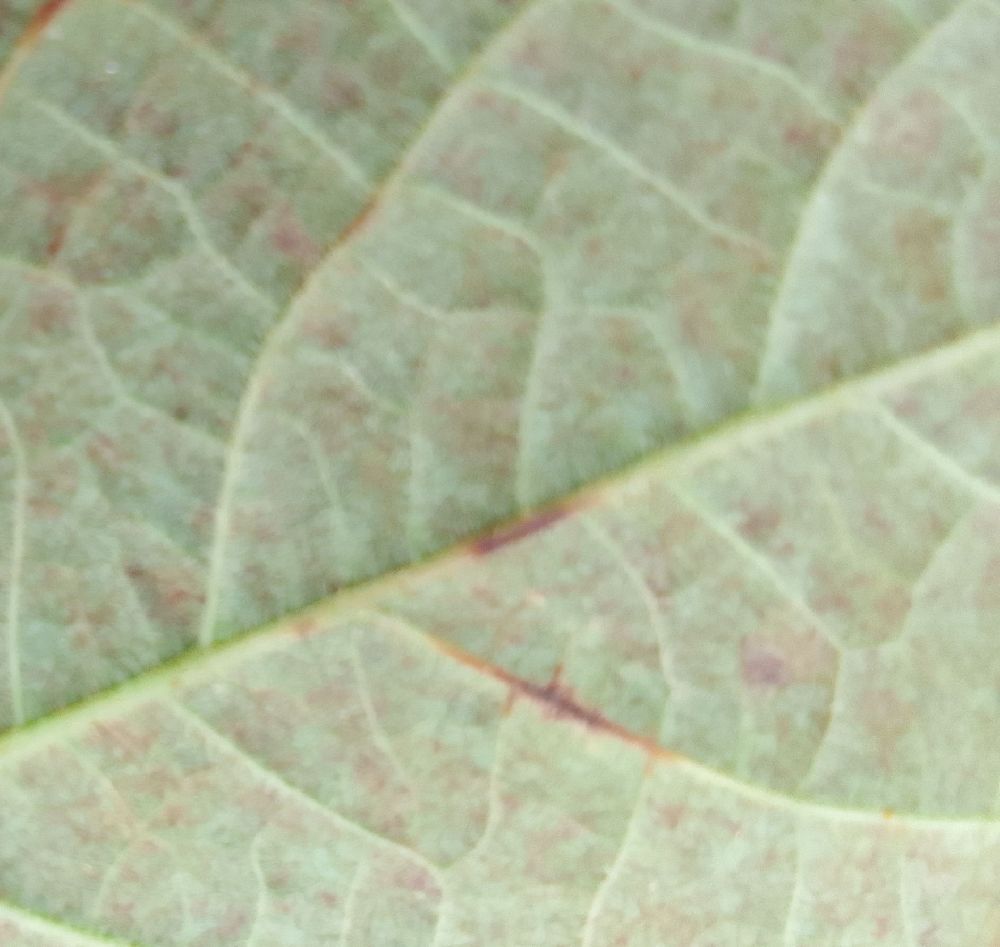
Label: anthracnose